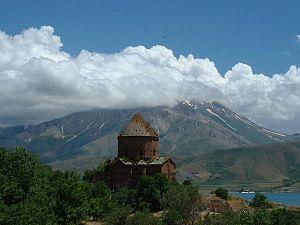
Les monastères arméniens désignent l'ensemble des monastères relevant de l'Église apostolique arménienne, à de rares exceptions près. Ils ont été érigés depuis le IVᵉ siècle sur le territoire de l'Arménie historique — considéré traditionnellement comme correspondant au territoire du royaume d'Arménie à son apogée — et situés aujourd'hui en Arménie, en Azerbaïdjan et au Haut-Karabagh, en Géorgie, en Iran et en Turquie, ainsi que sur le territoire de l'ancien royaume arménien de Cilicie et dans les régions du monde où la diaspora arménienne s'est implantée au fil des siècles.